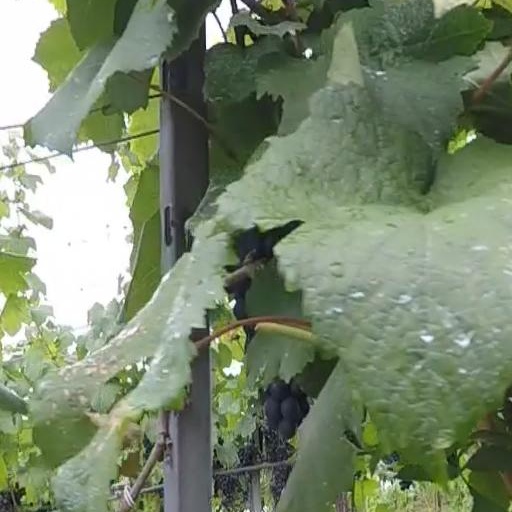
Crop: grape